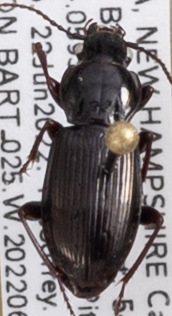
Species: Pterostichus pensylvanicus
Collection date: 2022-06-22
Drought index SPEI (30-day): -1.058
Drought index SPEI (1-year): -0.362
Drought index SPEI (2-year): -1.13